Awake Zion

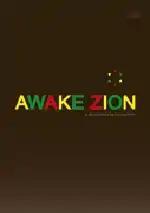

Awake Zion is a 2005 documentary by Monica Haim that explores the connection between Jews and Rastafarians.